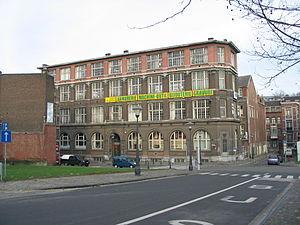
L'école d'armurerie Léon Mignon, située au centre de la ville belge de Liège, près de la place Saint-Lambert, est une école d'enseignement secondaire professionnel fondée en 1897 par la Ville de Liège à l'initiative de l'Union des Fabricants d'Armes. L'école permettait aux artisans armuriers de disposer de main d'œuvre qualifiée.